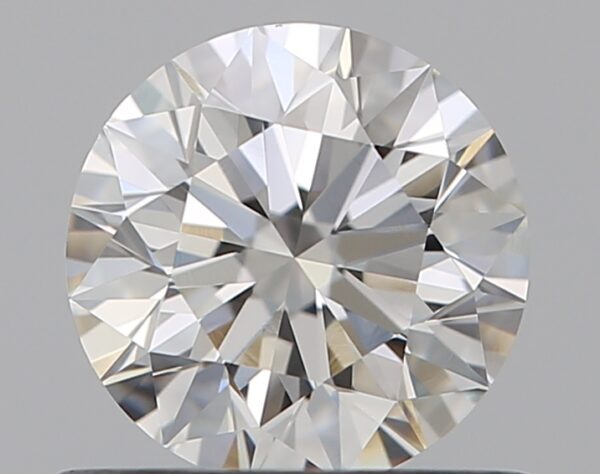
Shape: round
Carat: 0.59
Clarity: VVS2
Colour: G
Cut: EX
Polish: EX
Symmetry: EX
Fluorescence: N
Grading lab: GIA
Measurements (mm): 5.34 x 5.37 x 3.35